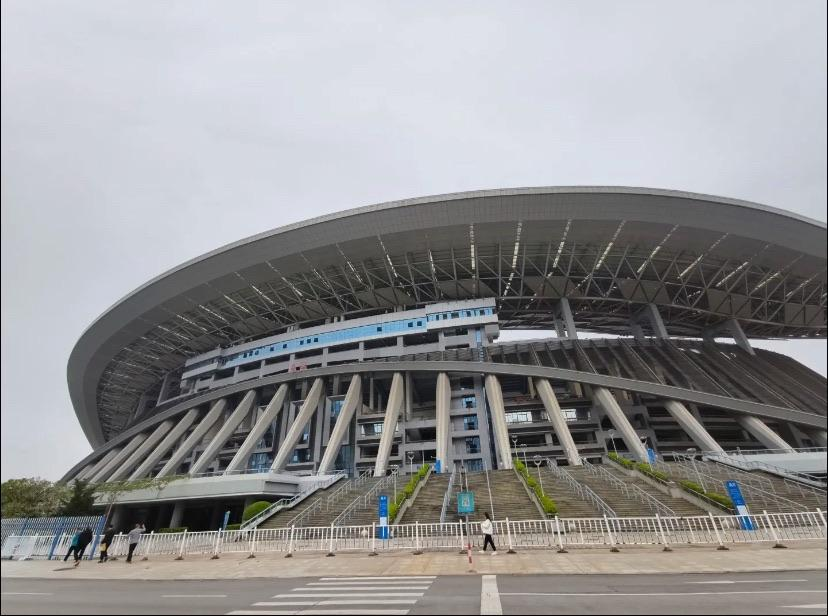
地标名称：广西体育中心
所在城市：南宁市·良庆区